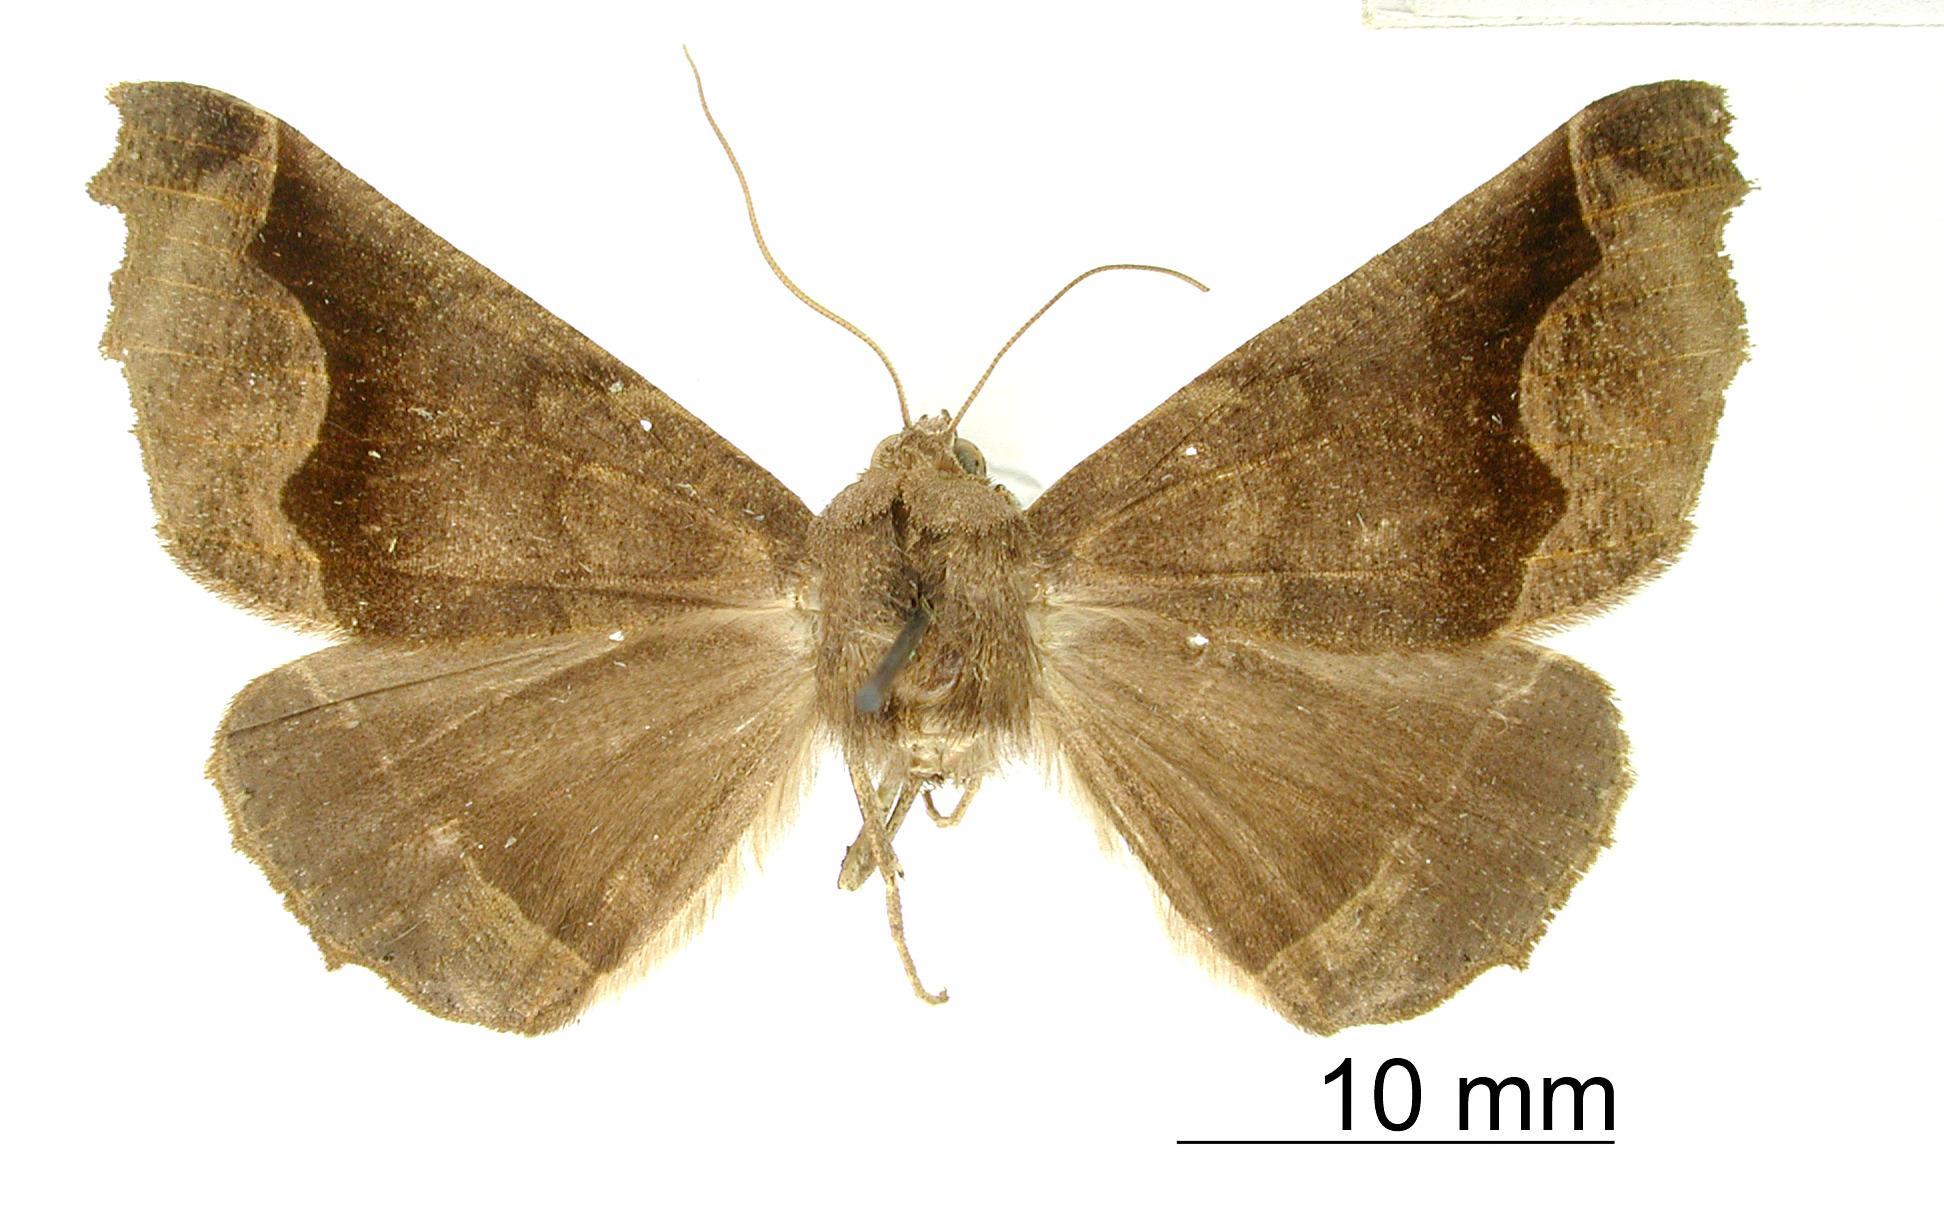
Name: Pero diana
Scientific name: Pero diana Poole, 1987
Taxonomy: Animalia, Arthropoda, Insecta, Lepidoptera, Geometridae, Ennominae
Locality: Tingo Maria, Peru, Peru